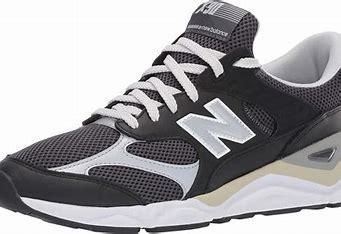
Brand: New
Model: Balance New Balance X 90